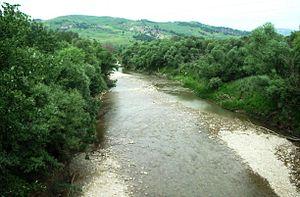
Le Fortore est un fleuve long de 110 kilomètres, qui traverse les provinces de Bénévent, de Campobasso et de Foggia, dans les régions Campanie, Molise et Pouilles, en Italie du Sud.